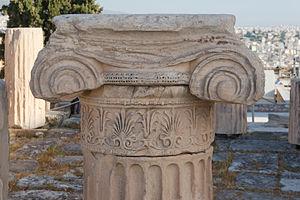
Gros plan sur un chapiteau d'ordre ionique, en cours de restauration, Acropole, Athènes, Grèce.
L’ordre ionique se caractérise notamment par son chapiteau à volutes, par son fût orné de 24 cannelures et par sa base moulurée.